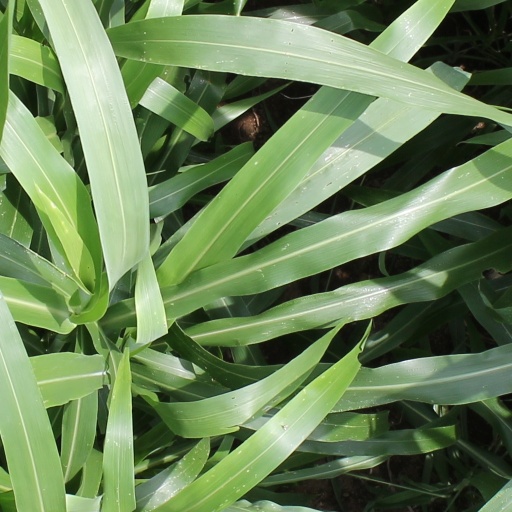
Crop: sorghum